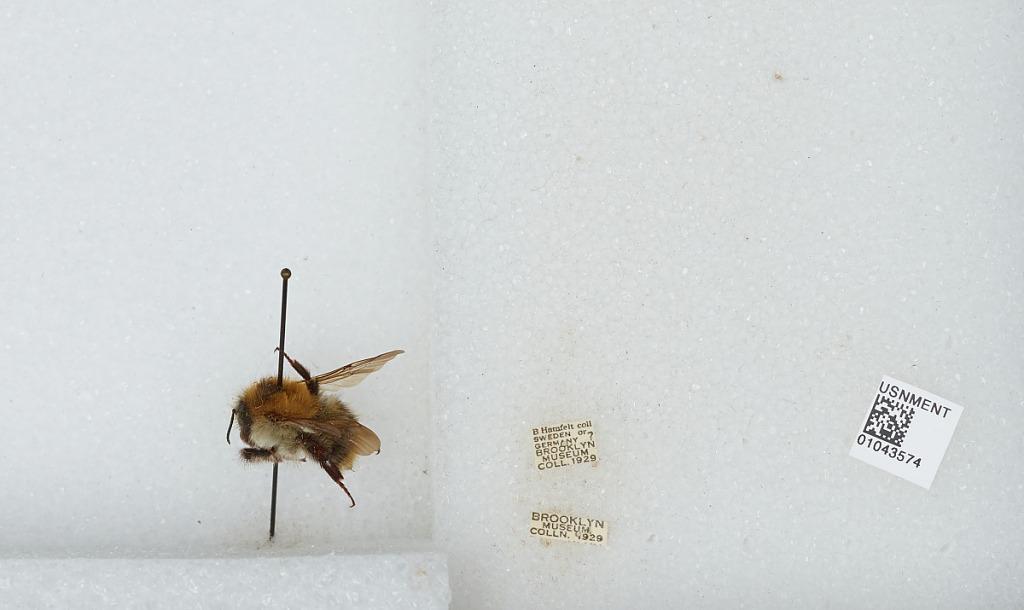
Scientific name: Bombus sp.
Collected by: B. Hamfelt
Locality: Sweden or Germany